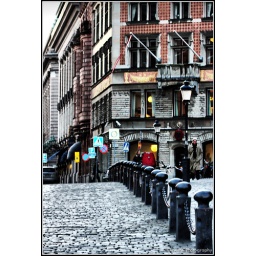
Up hill street in Old Town, Stockholm.